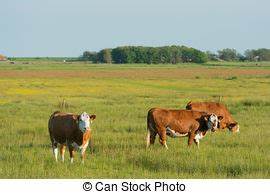
Label: mucca